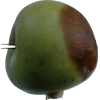
Label: Apple 12